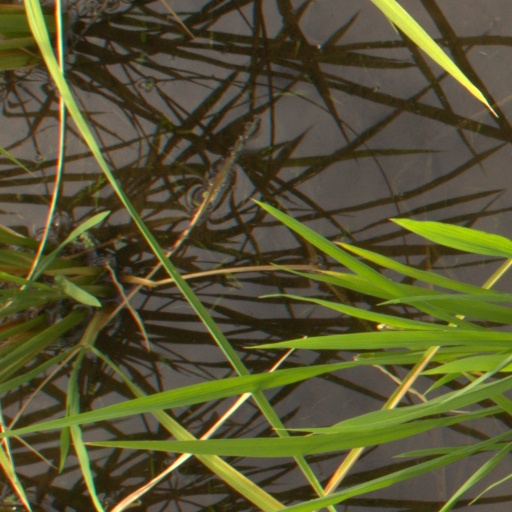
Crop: rice